Guihuaping station

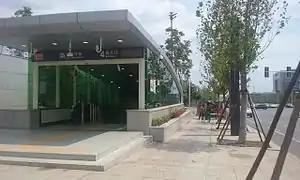
Entrance No. 4 of Guihuaping Station.

Guihuaping station is a subway station in Tianxin District, Changsha, Hunan, China, operated by the Changsha subway operator Changsha Metro. It entered revenue service on June 28, 2016.